Chloe Hosking

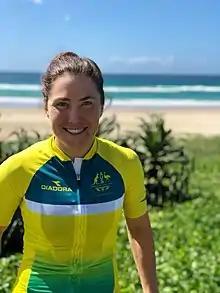
Hosking at the 2018 Commonwealth Games

Chloe Hosking (born 1 October 1990) is an Australian professional racing cyclist. She holds the record for the most professional wins for an Australian woman with 39 professional wins in her career. Hosking has represented Australia at junior and then senior levels since 2007. Following success in a number of international events she turned professional in 2010. She competed at the 2012 Summer Olympics in the Women's road race, and won the women's road race at the 2018 Commonwealth Games.